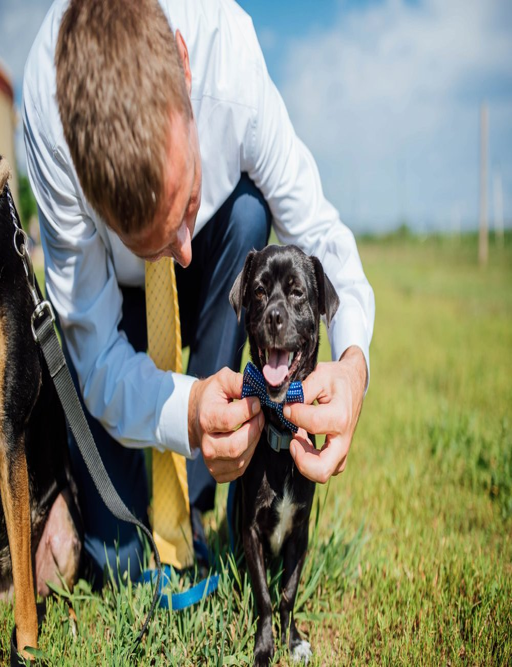
i definitely need to incorporate my dogs into my wedding !